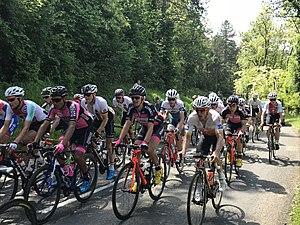
2e étape du Tour de l'Ain 2018 - ascension de la Côte de Treffort (gpm km 44) à Treffort-Cuisiat.
Le Tour de l'Ain 2018 est la 30ᵉ édition de cette course cycliste masculine sur route. Il se déroule du 18 au 20 mai 2018 dans le département de l'Ain, en France, et fait partie du calendrier UCI Europe Tour 2018 en catégorie 2.1. Cette édition est remportée par Arthur Vichot.